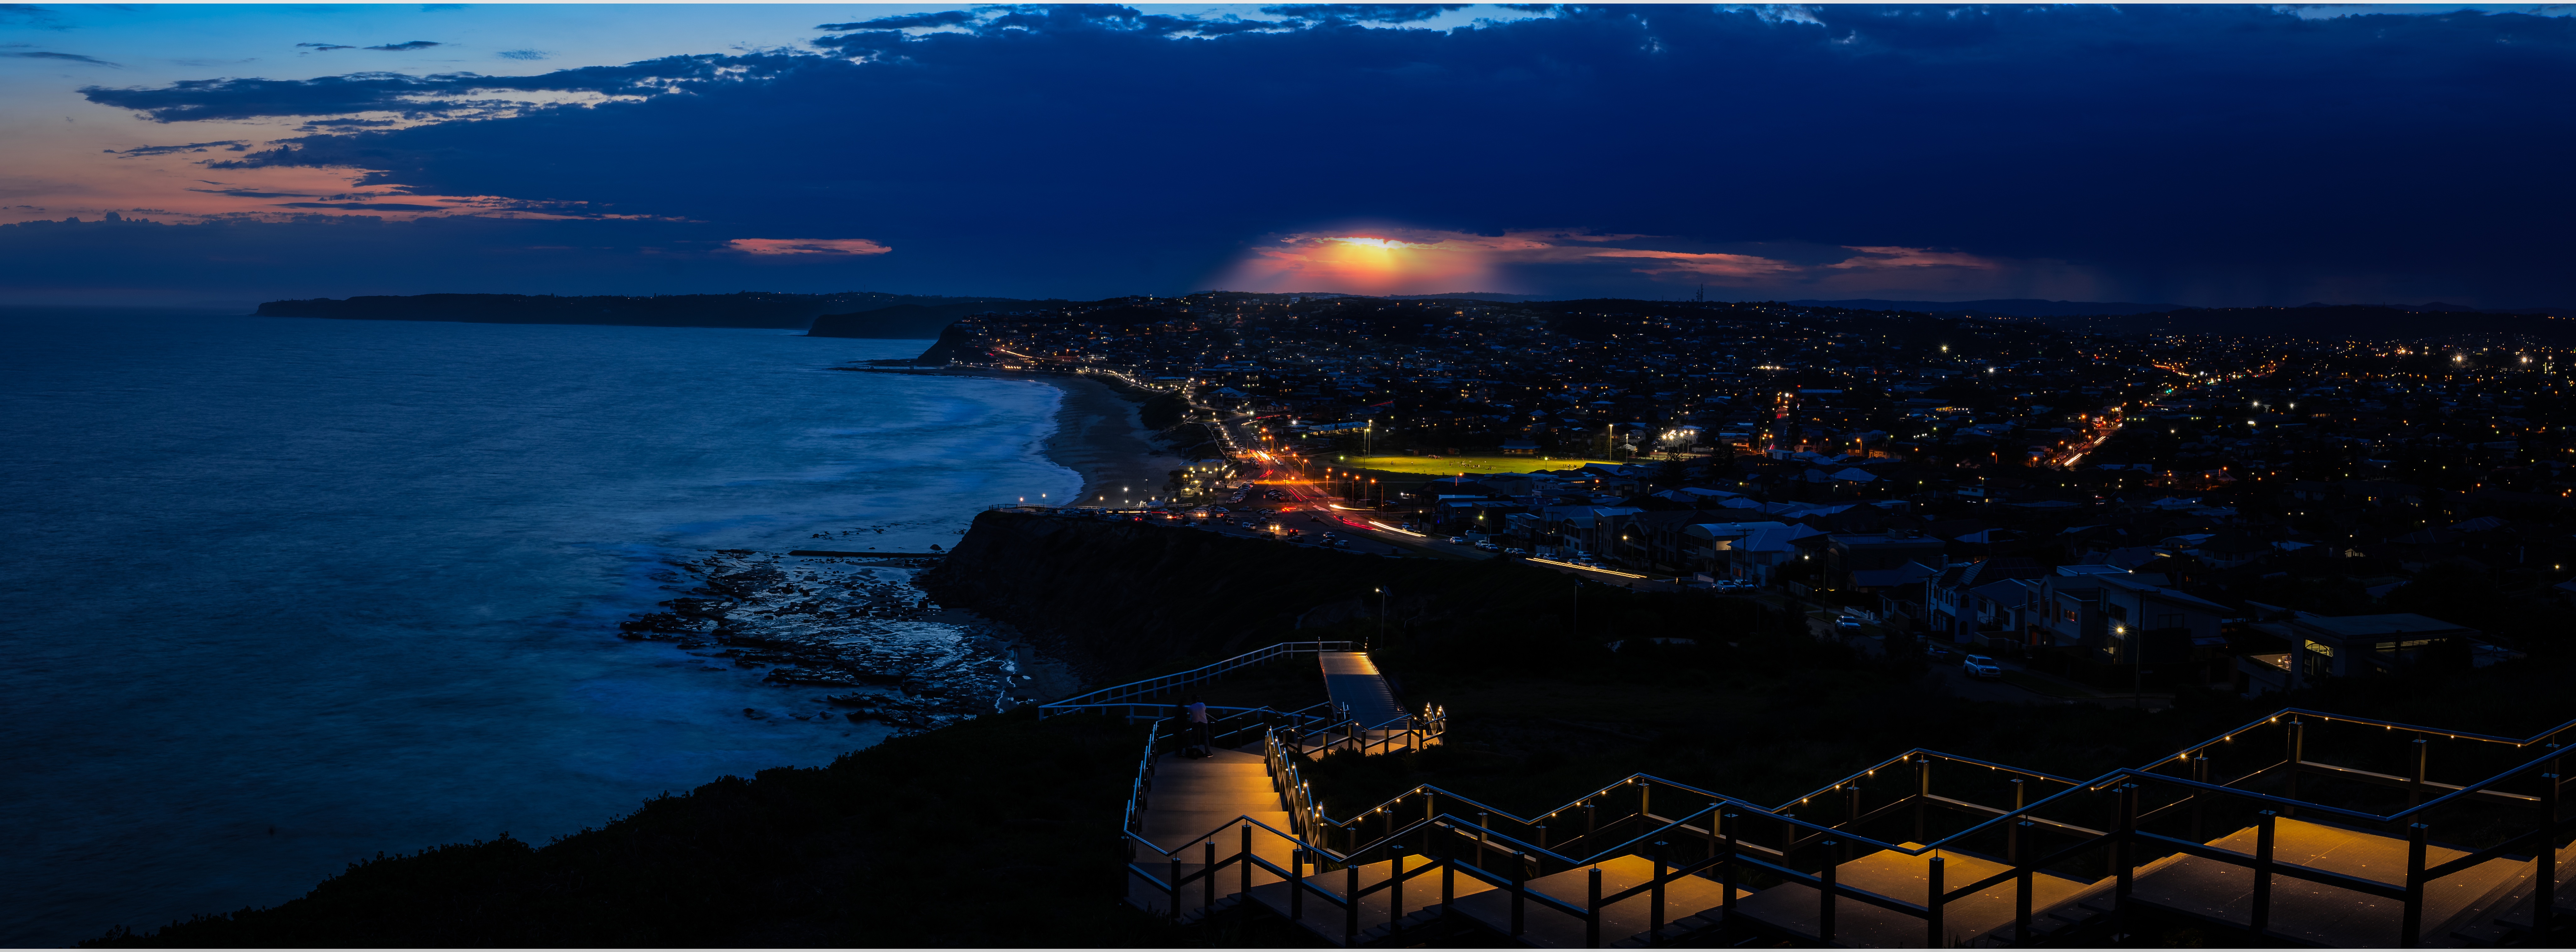
coast, horizon, night, dawn, panorama, dusk, evening, reflection, aerial photography, atmosphere of earth